Greatwood, Sugar Land, Texas

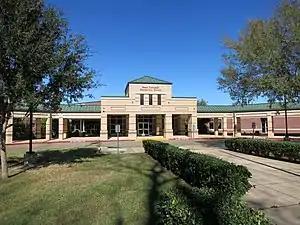
Bess Campbell Elementary School in Greatwood

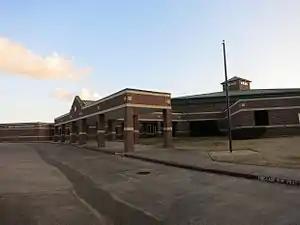
Susanna Dickinson Elementary School in Greatwood

Residents are zoned to the Lamar Consolidated Independent School District.